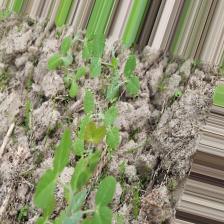
Label: Normal